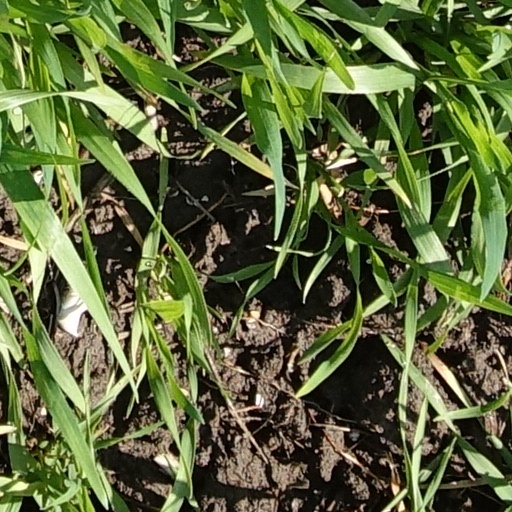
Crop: wheat